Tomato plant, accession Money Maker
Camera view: tilt-top (135 deg); turntable rotation: 300 degrees
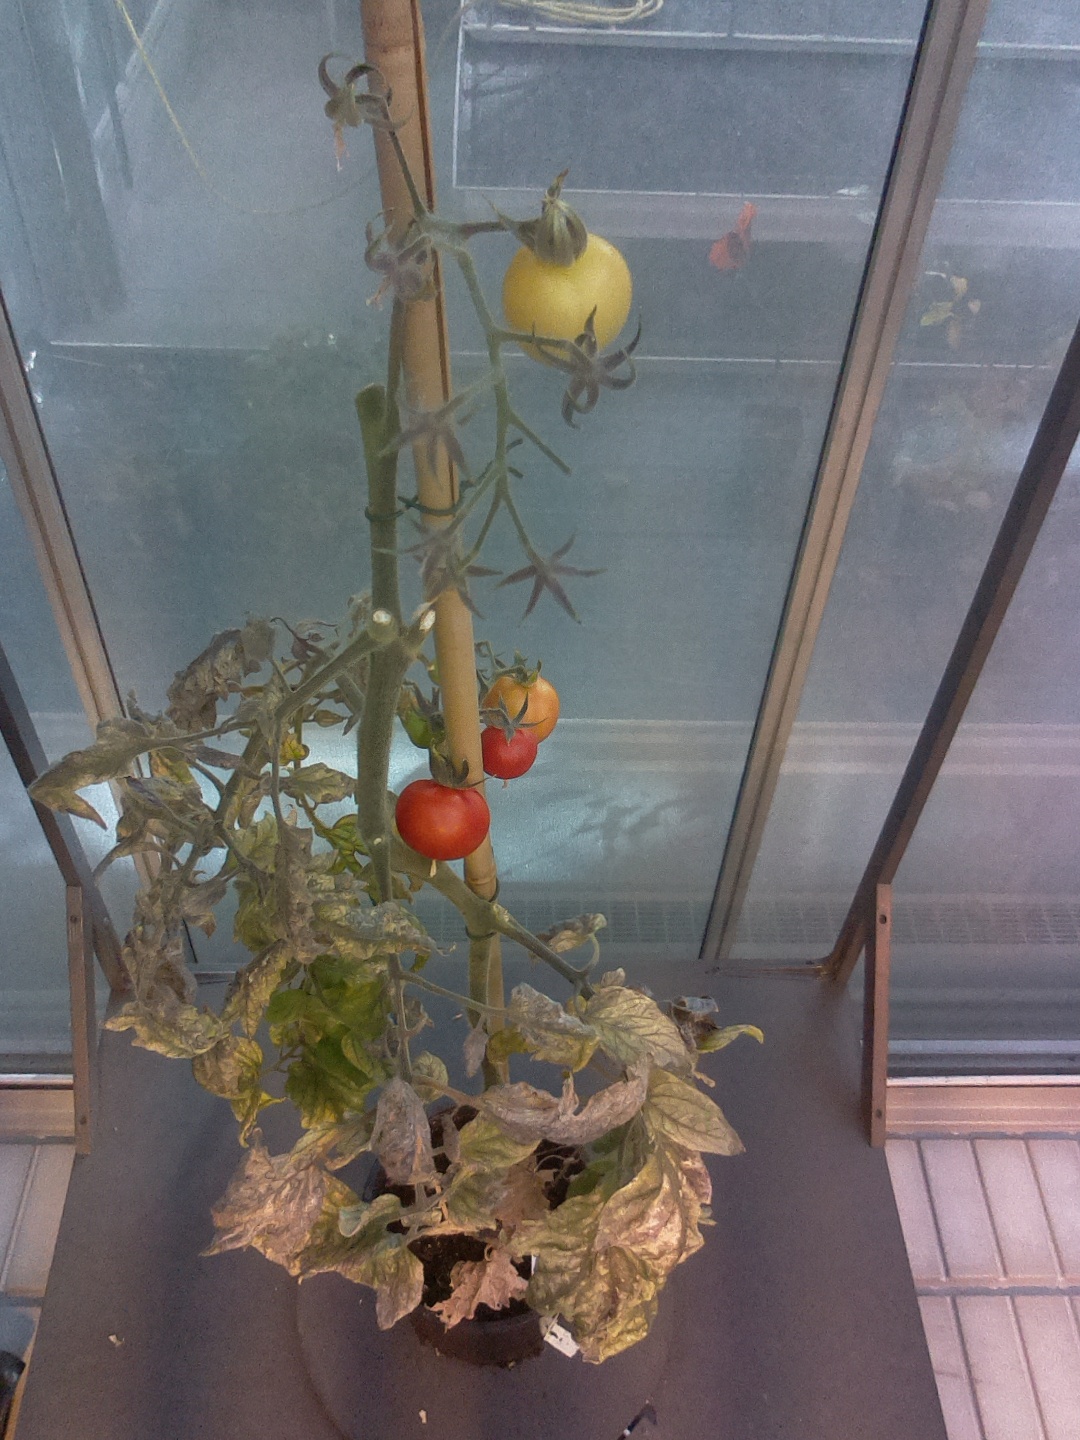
BBCH growth stage 86: 60%-70% of fruits show typical fully ripe color